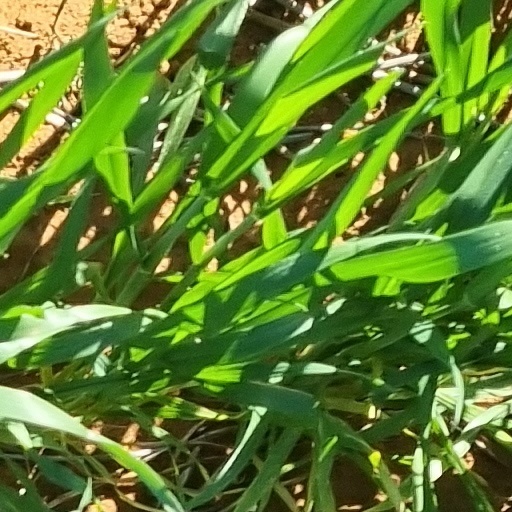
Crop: wheat